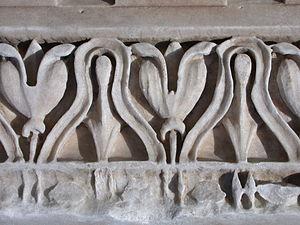
Les rais-de-cœur sont un motif ornemental composé de feuilles en forme de cœur alternant avec des fers de lance. Ce motif était utilisé dans l'architecture grecque. Il a été repris à la Renaissance, abondamment au XVIIIᵉ siècle. Selon Jean-Marie Pérouse de Montclos, le « mot ne s'utilise guère au singulier ».
Ce lexique reprend les termes employés en sculpture ornementale et en sculpture architecturale pour les motifs ornementaux, les ornements, les outils ainsi que le métier du sculpteur ornemaniste.